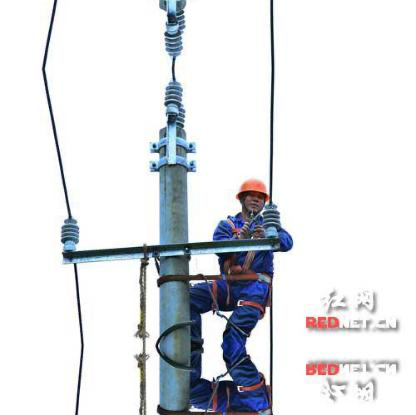
Objects in the image:
label: helmet